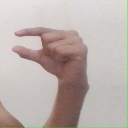
अक्षर: ग